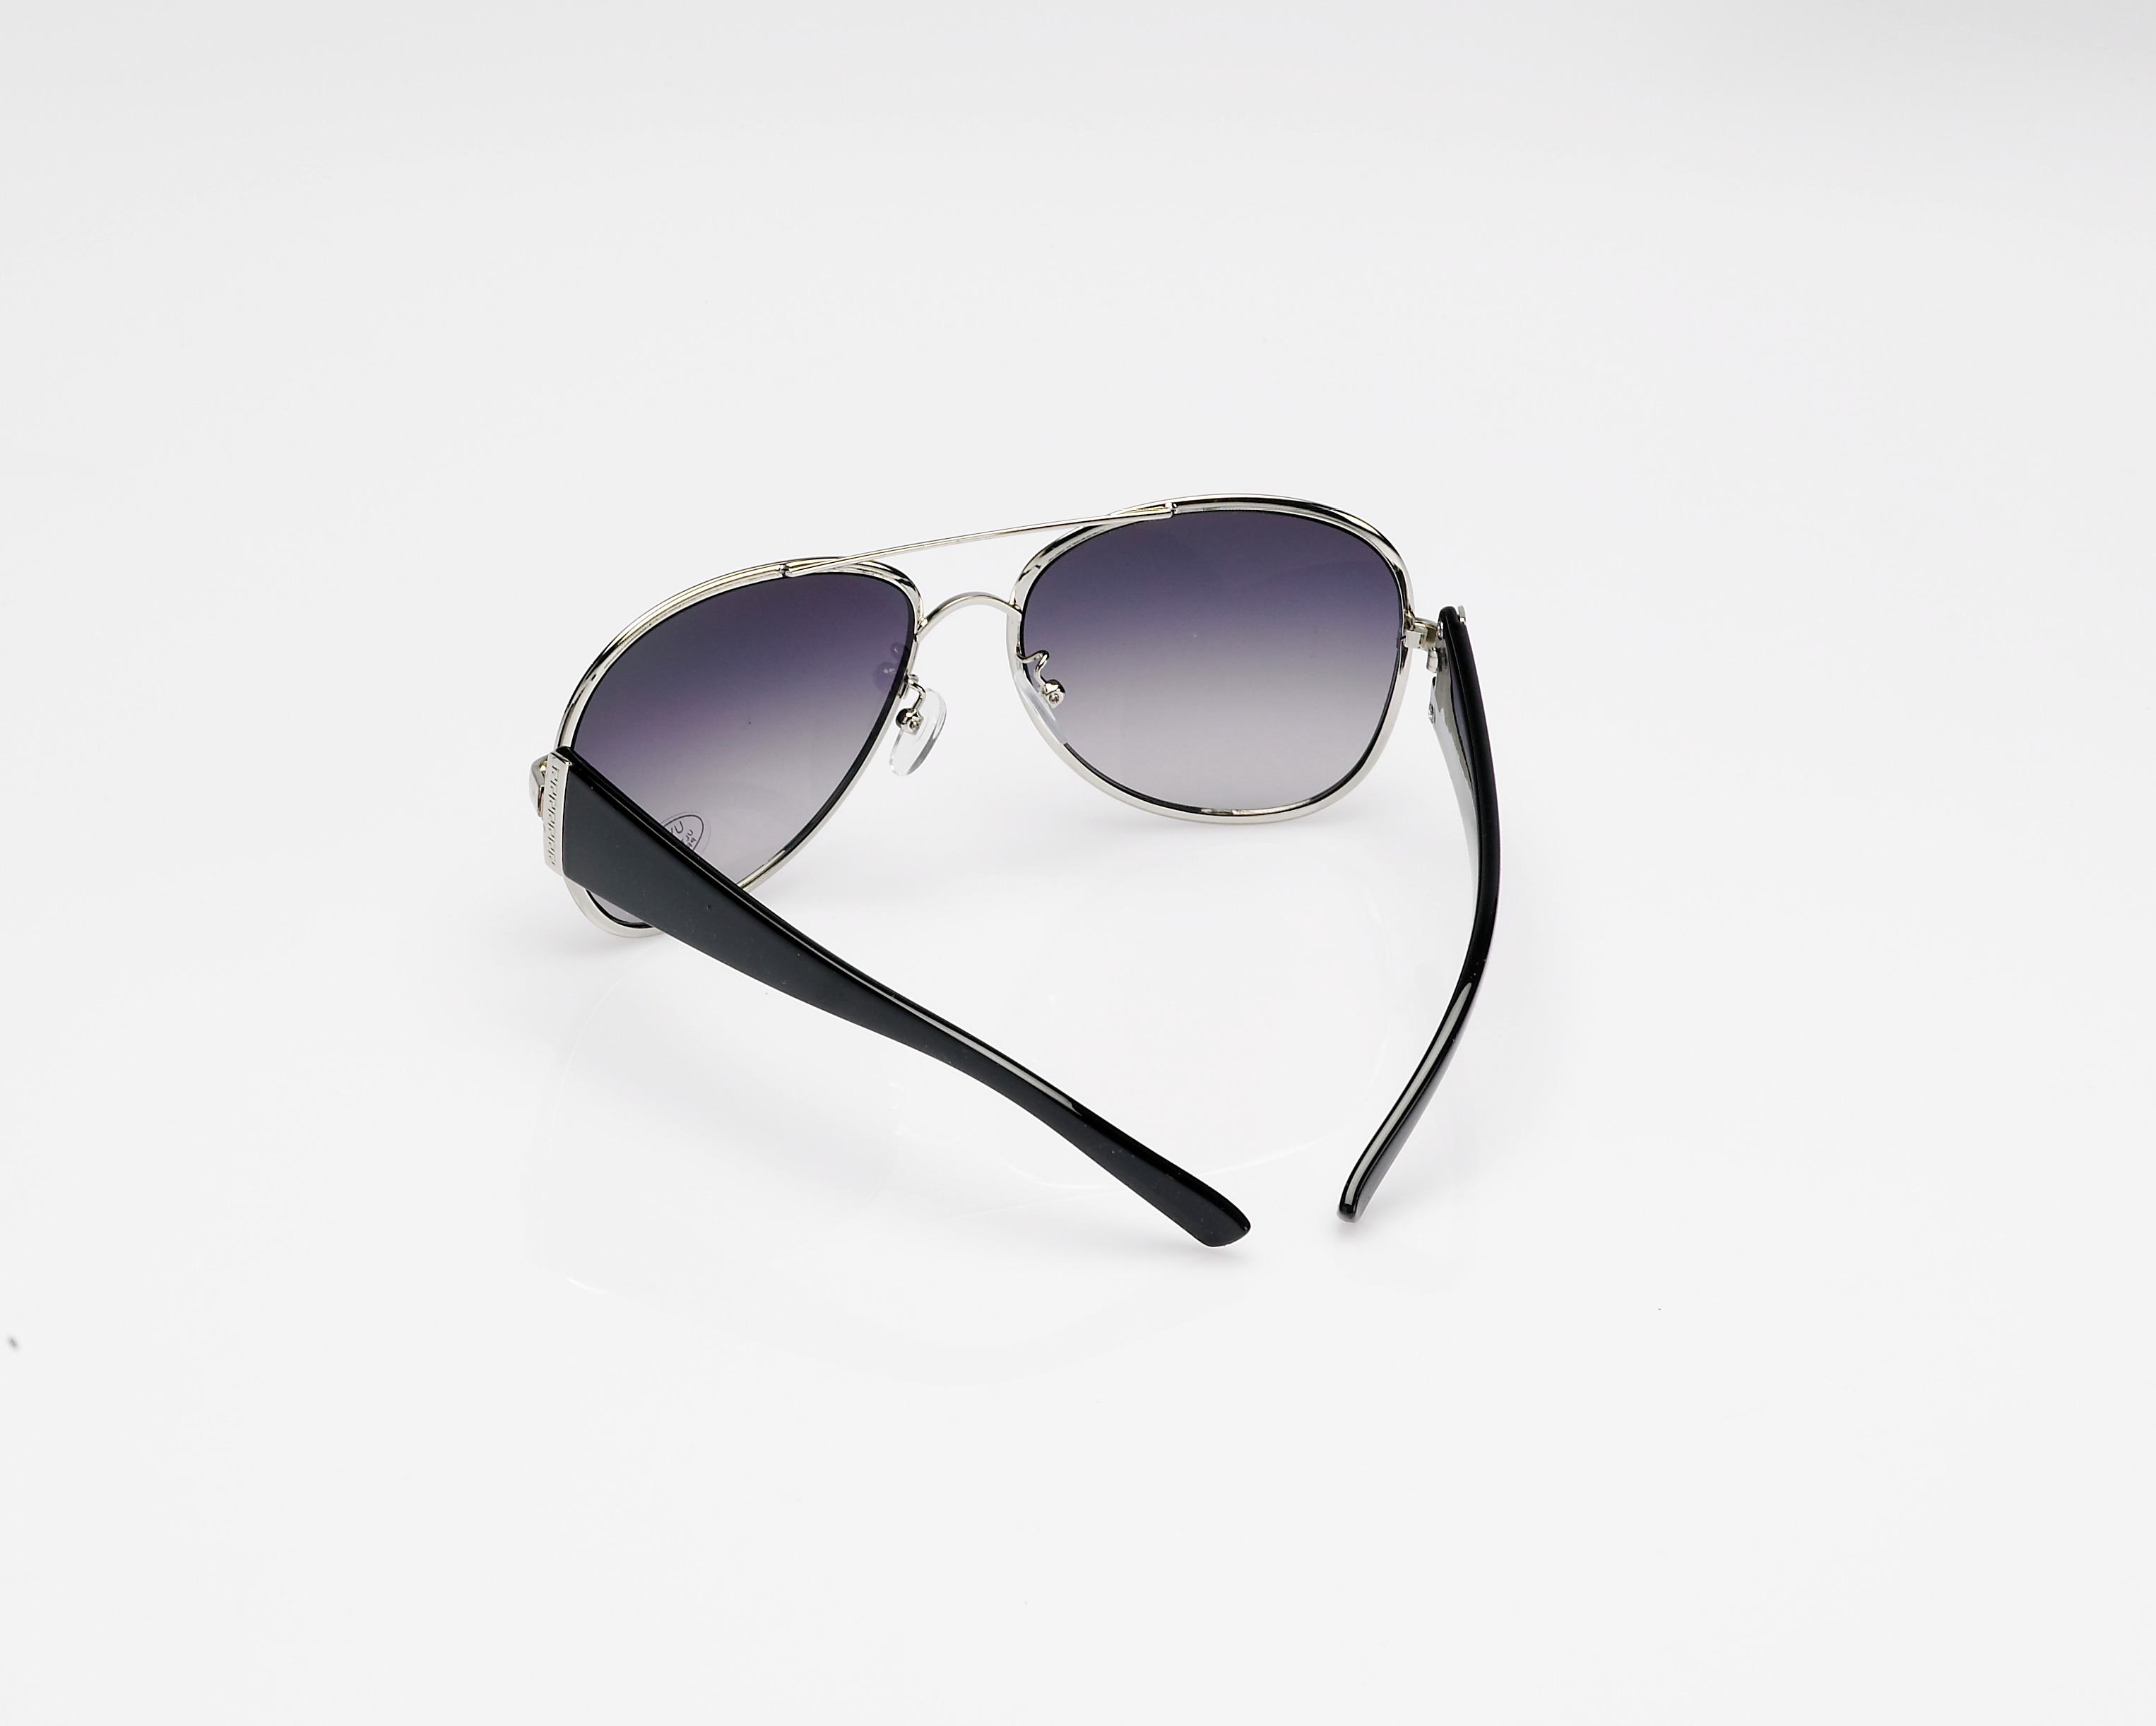
fashion, font, sunglasses, glasses, goggles, eyewear, fashion accessory, vision care